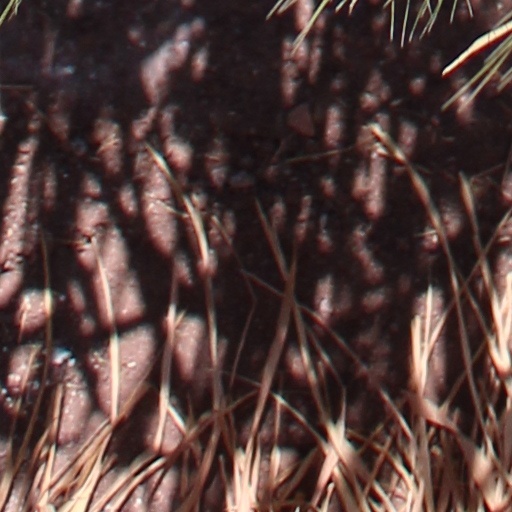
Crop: wheat